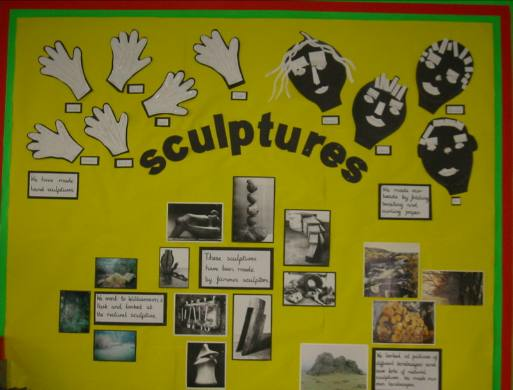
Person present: No